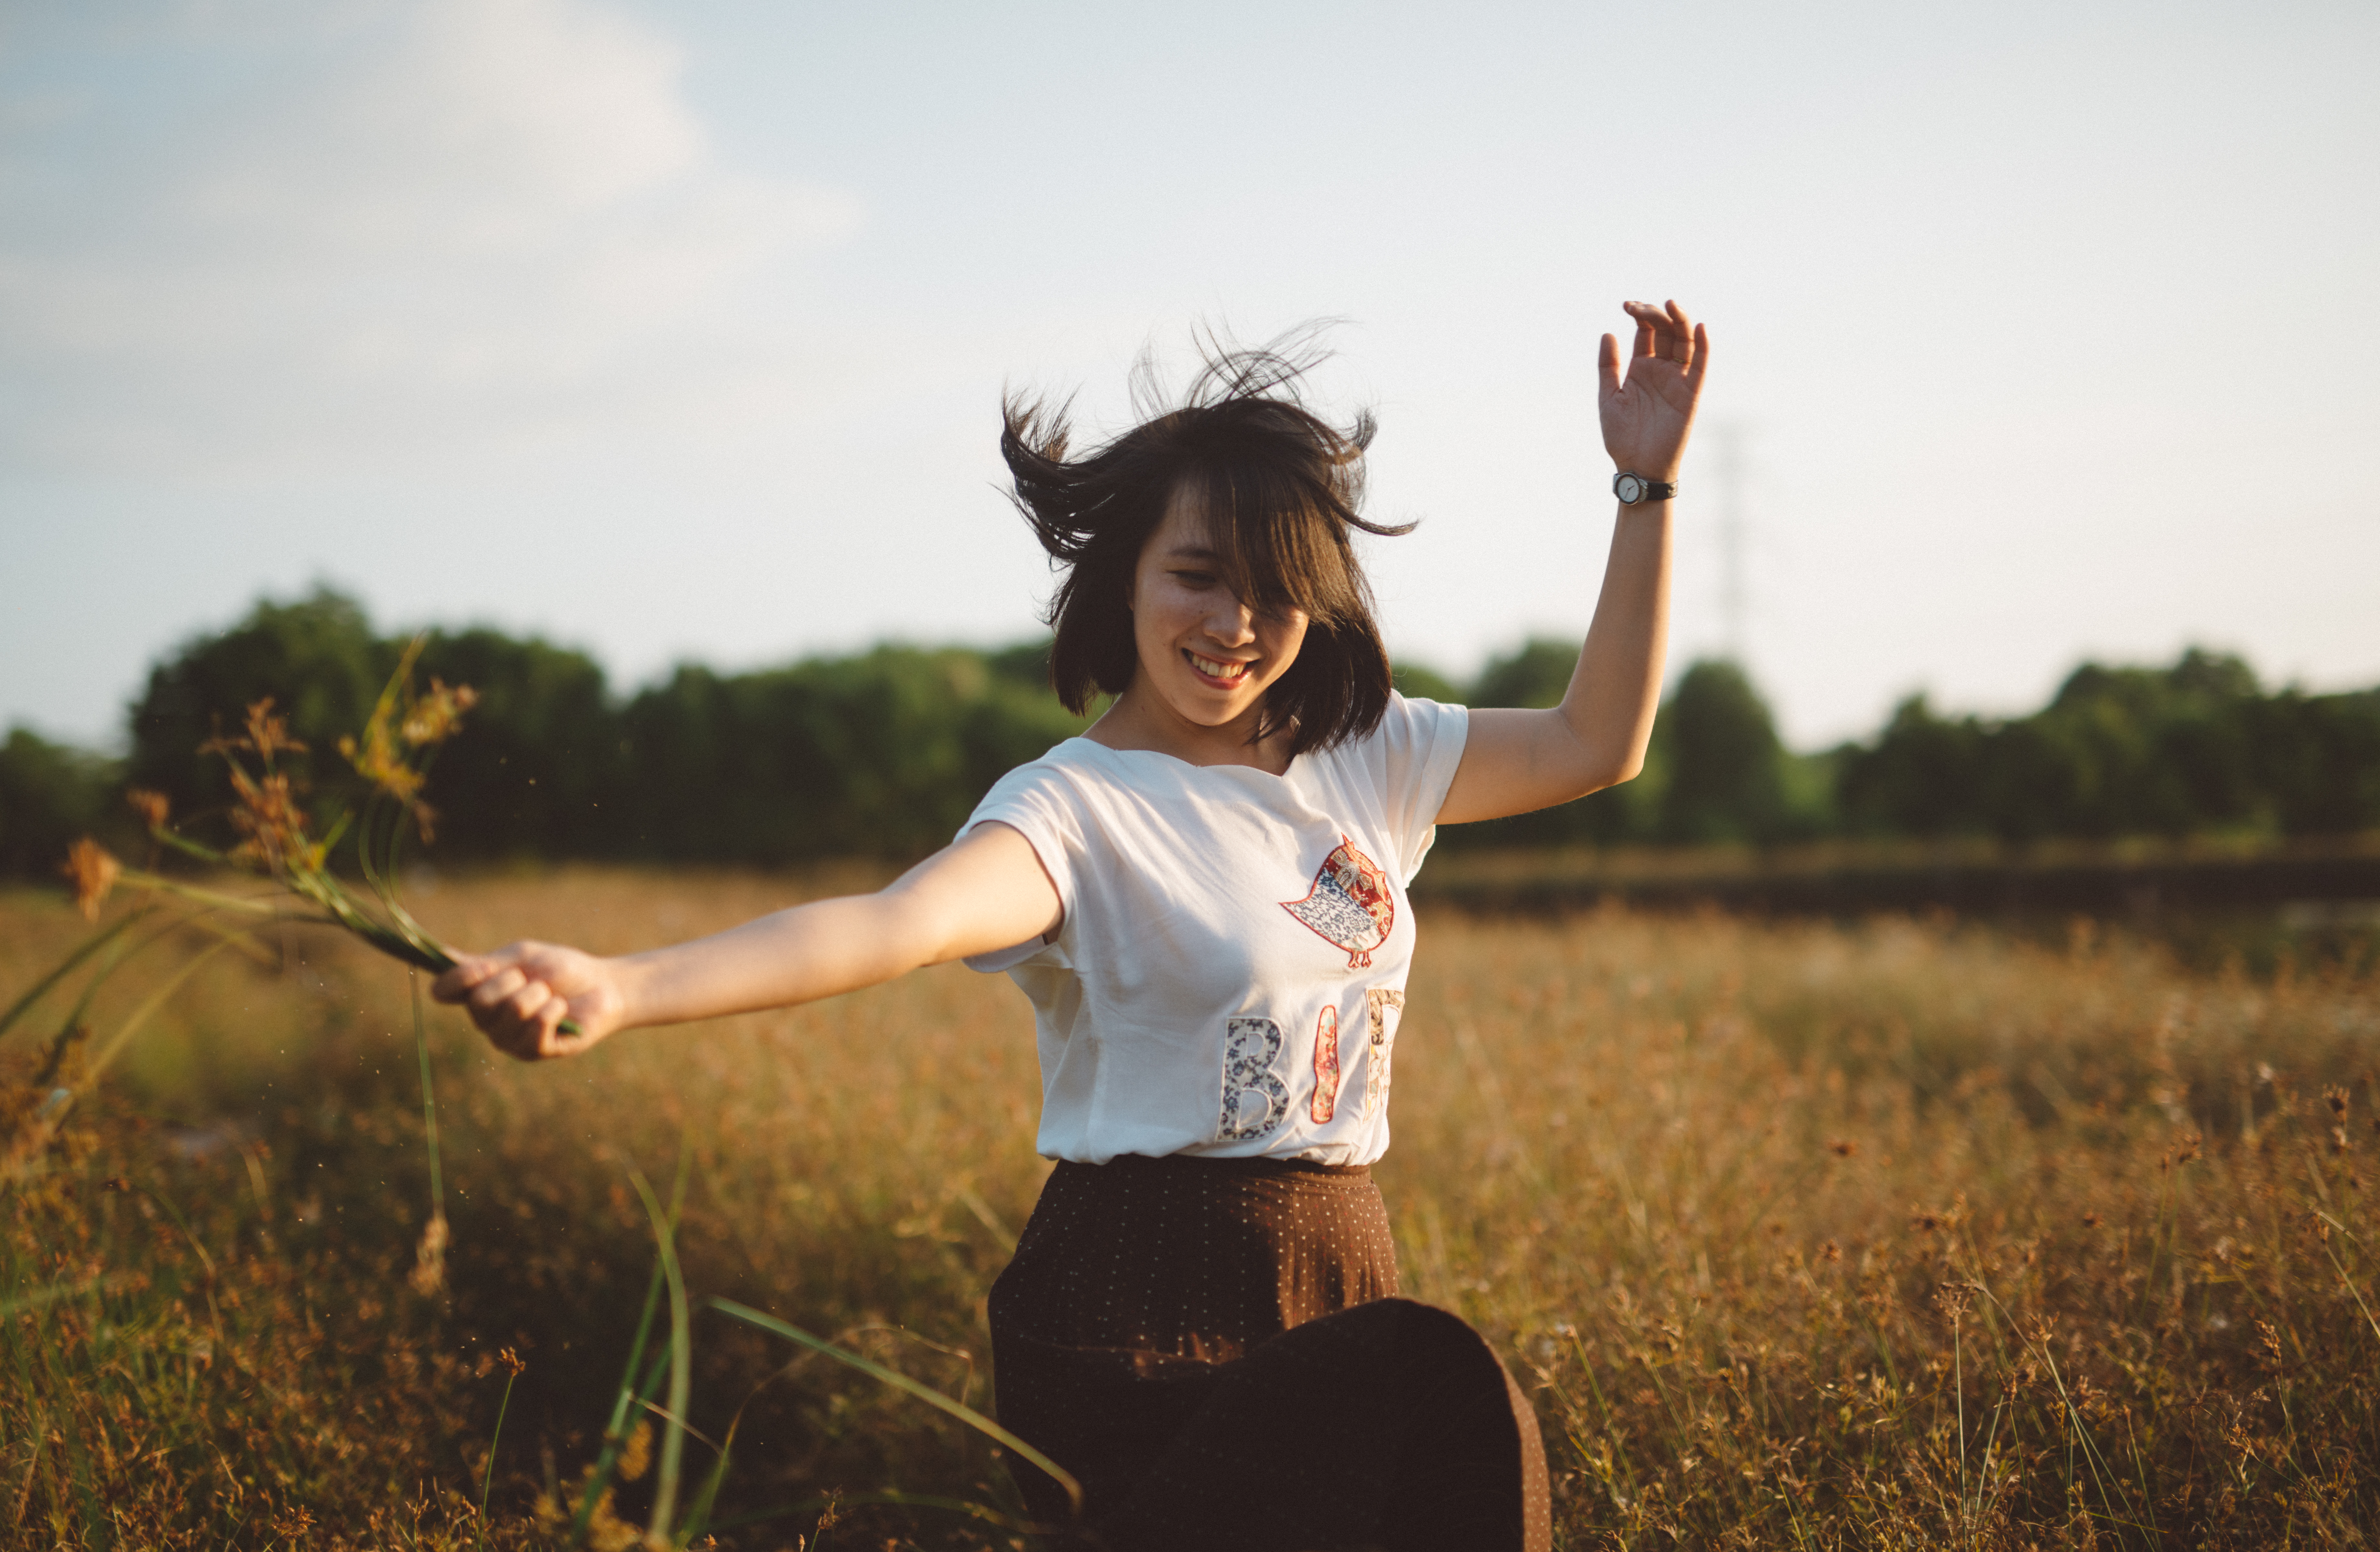
grass, outdoor, person, people, girl, woman, sunset, field, photography, meadow, sunlight, morning, flower, summer, female, bouquet, dance, portrait, spring, autumn, romance, child, arm, smile, flowers, fun, publicdomain, wristwatch, happy, happiness, toddler, whiteshirt, photograph, beauty, joy, dancing, emotion, photo shoot, portrait photography